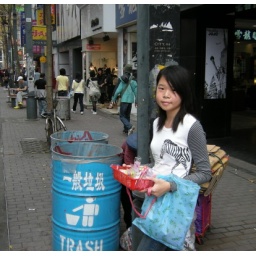
I think every other person in Taiwan is an entrepreneur. This young woman had a little basket of trinkets.